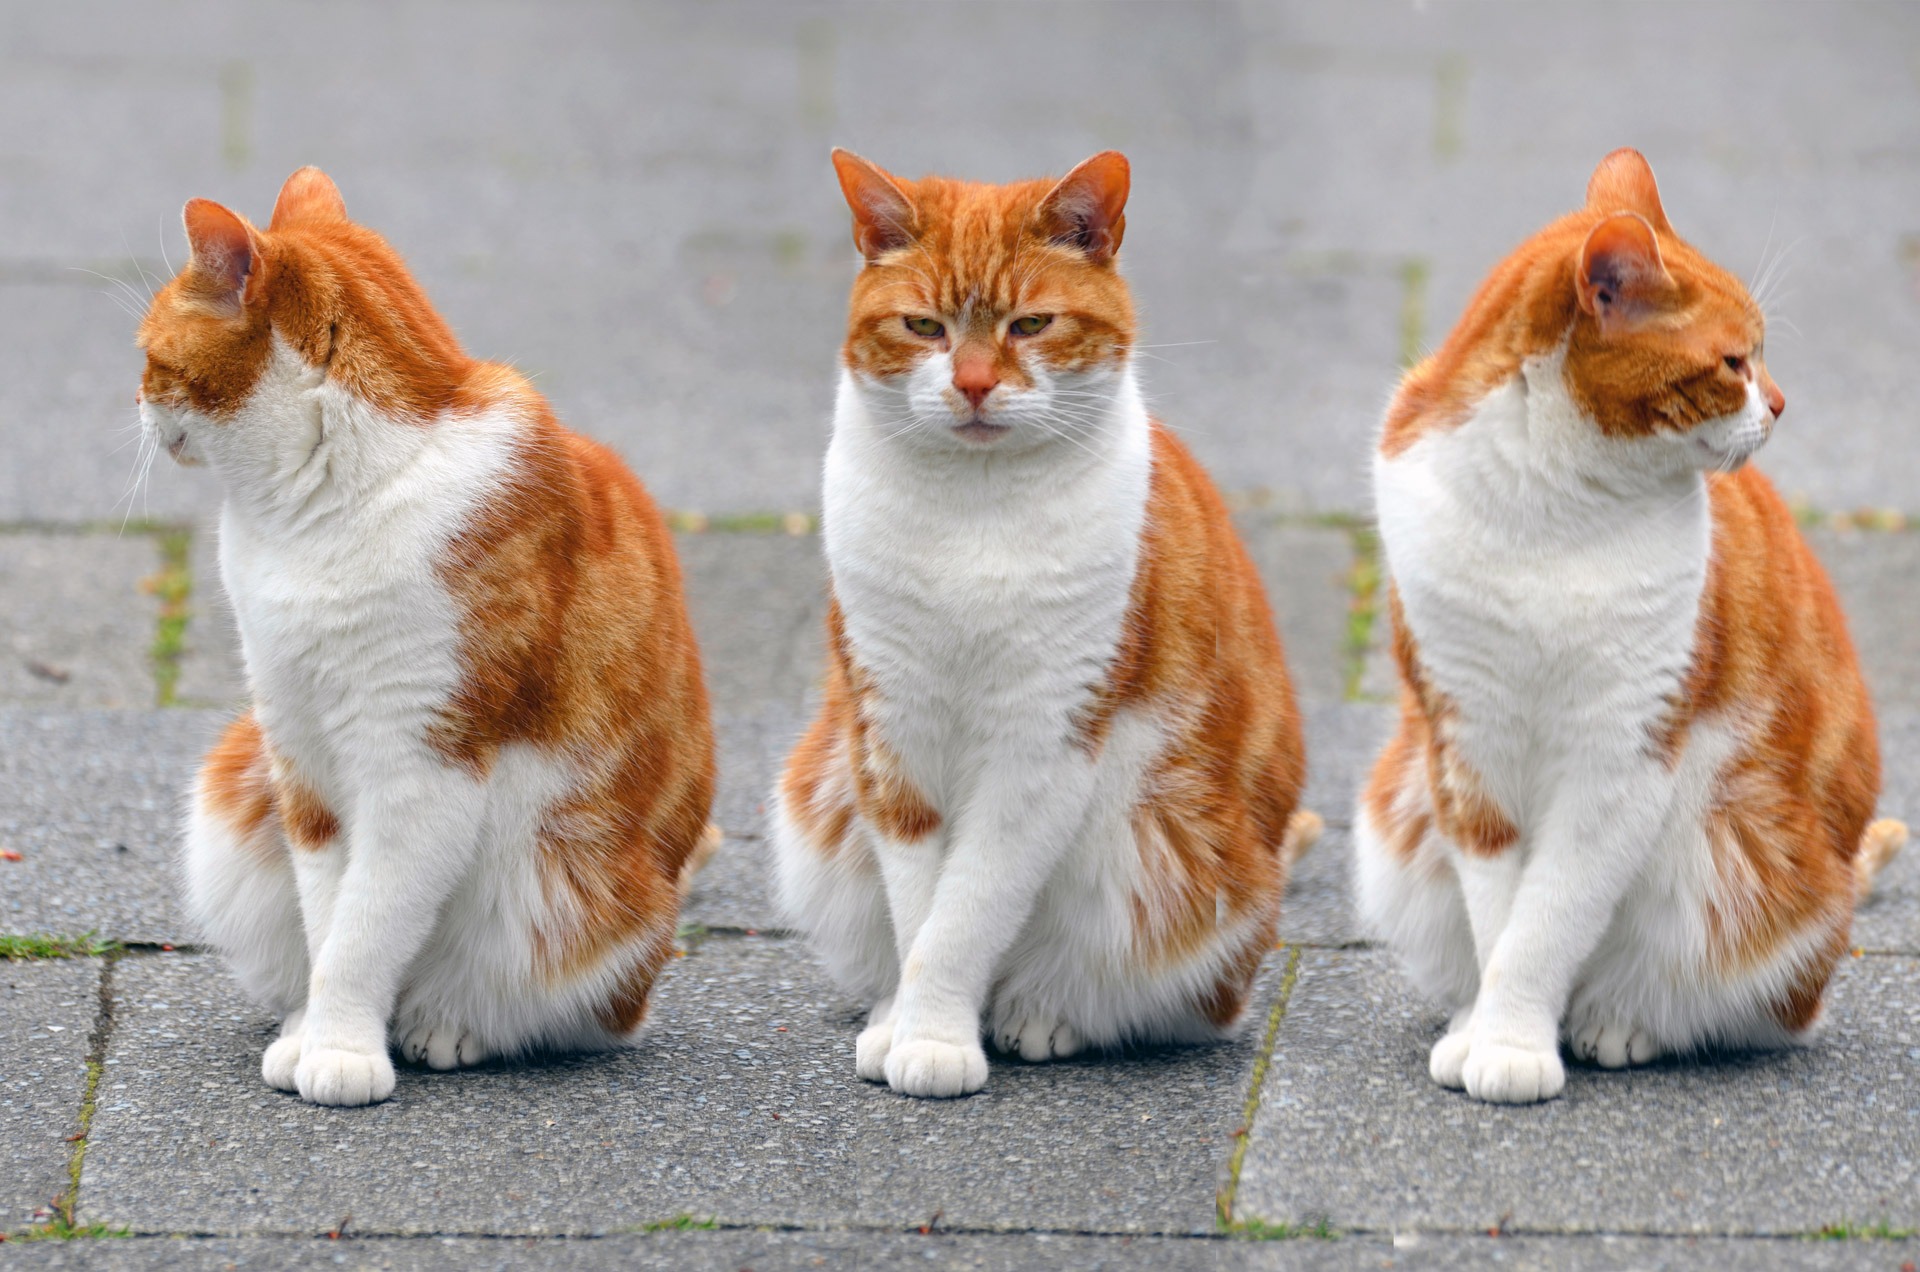
hair, animal, cute, isolated, looking, pet, fur, orange, portrait, fluffy, kitten, cat, feline, brown, mammal, playful, cutout, posing, nose, eyes, whiskers, full, one, kitty, background, gold, paw, eye, vertebrate, beautiful, domestic, pretty, adorable, carnivore, lie, purebred, small to medium sized cats, cat like mammal, domestic short haired cat